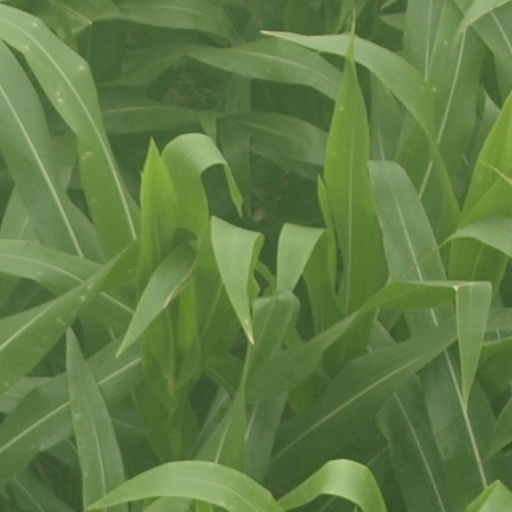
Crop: maize; corn